2/7th Battalion (Australia)

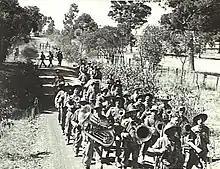
Soldiers marching along a dirt road in the Australian bush, led by a brass band

Reaching their destination in May 1940, the battalion joined the 17th Brigade's two other infantry battalions – the 2/5th and 2/6th – at Beit Jirja, in the Julius–Gaza area. From there, the battalion engaged in further training in Palestine and Egypt until the Australians went into battle for the first time in early January 1941 as the British went on the offensive against the Italians in North Africa. The 2/7th later saw action at Bardia, where it formed the divisional reserve in the initial phase before attacking south through the gap established by the 2/5th towards the railway switchline, and Tobruk, where the 2/7th attacked the eastern sector. Later, the battalion undertook garrison duties in Libya, establishing itself around Marsa Brega. The fighting in Libya cost the battalion 20 dead, including 15 killed in action, 75 wounded and one captured.